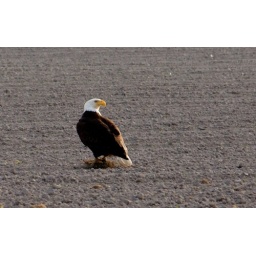
This eagle was sitting in the middle of a recently plowed field holding a large clump of grass to take to a nest.